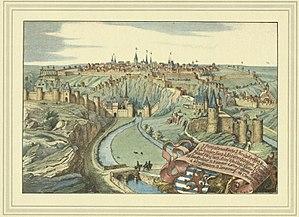
Dessin pittoresque de la forteresse de la Confédération germanique (Bundesfestung) Luxembourg par Michel Engels (1851-1901): II - Luxembourg au XVIe siècle
La forteresse de Luxembourg fait référence aux anciennes fortifications de la ville de Luxembourg, la capitale du Grand-Duché de Luxembourg, qui furent pour la plupart démantelées en 1867. La forteresse était d'une grande importance stratégique pour le contrôle de la rive gauche du Rhin, la région historique des Pays-Bas et la zone frontalière entre la France et l'Allemagne.